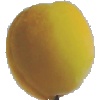
Label: Peach 2